Rodrigo Duterte

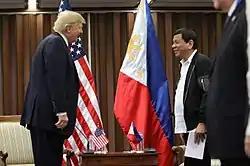
Duterte with US President Donald Trump in Pasay, Metro Manila, November 2017

Duterte introduced reforms to eliminate red tape in the government, and ordered government agencies to remove all processes which are "redundant or burdensome" to the public. Three weeks after assuming office, he issued his second executive order establishing Freedom of Information, allowing citizens to obtain documents and records from public offices under the executive branch to promote transparency in the government.